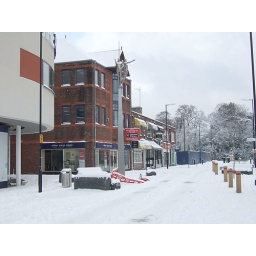
At the top of the pole the new street sculpture &amp;quot;The Right Way&amp;quot; by Rick Kirby